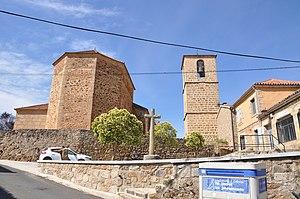
Santiago del Collado est une commune de la province d'Ávila dans la communauté autonome de Castille-et-León en Espagne.